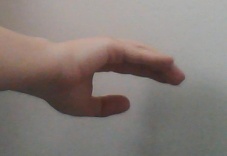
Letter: jeem